Step-growth polymerization

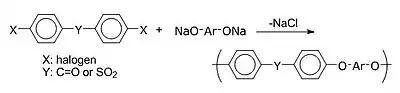

Polyethersulfone (PES) is also referred to as polyetherketone, polysulfone. It is synthesized by nucleophilic aromatic substitution between aromatic dihalides and bisphenolate salts. Polyethersulfones are partially crystalline, highly resistant to a wide range of aqueous and organic environment. They are rated for continuous service at temperatures of 240–280 °C. The polyketones are finding applications in areas like automotive, aerospace, electrical-electronic cable insulation.